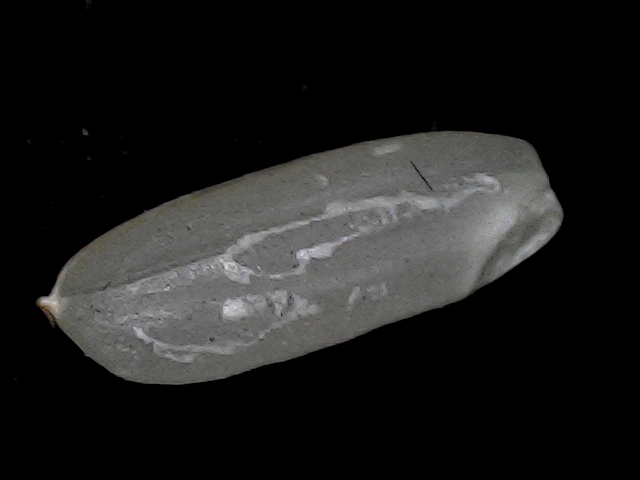
Rice variety: BD56